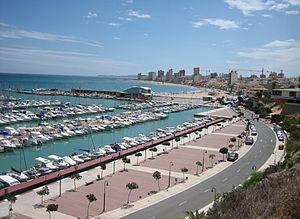
La Costa Blanca est le nom donné à plus de 240 km de côte dans la province d'Alicante, en Espagne. L'industrie touristique y est fortement développée. La côte s'étend de la commune de Denia au nord, à l'arrière de laquelle se trouve la Costa de Valencia, jusqu'à Torrevieja au sud, avec la Costa Cálida. Elle regroupe la plupart des destinations touristiques dont Benidorm et Alicante. La température moyenne y est de 18 degrés Celsius.